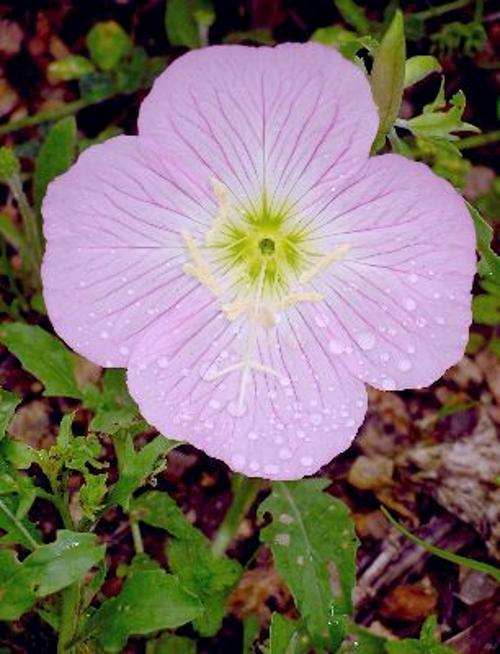
Flower: pink primrose